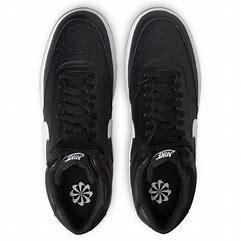
Brand: Nike
Model: Court Vision Next Nature